Lucrezia Gennaro

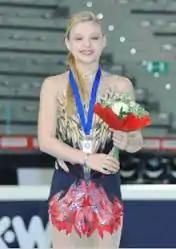

Lucrezia Gennaro (born 25 July 2001) is an Italian figure skater who currently competes for Greece.